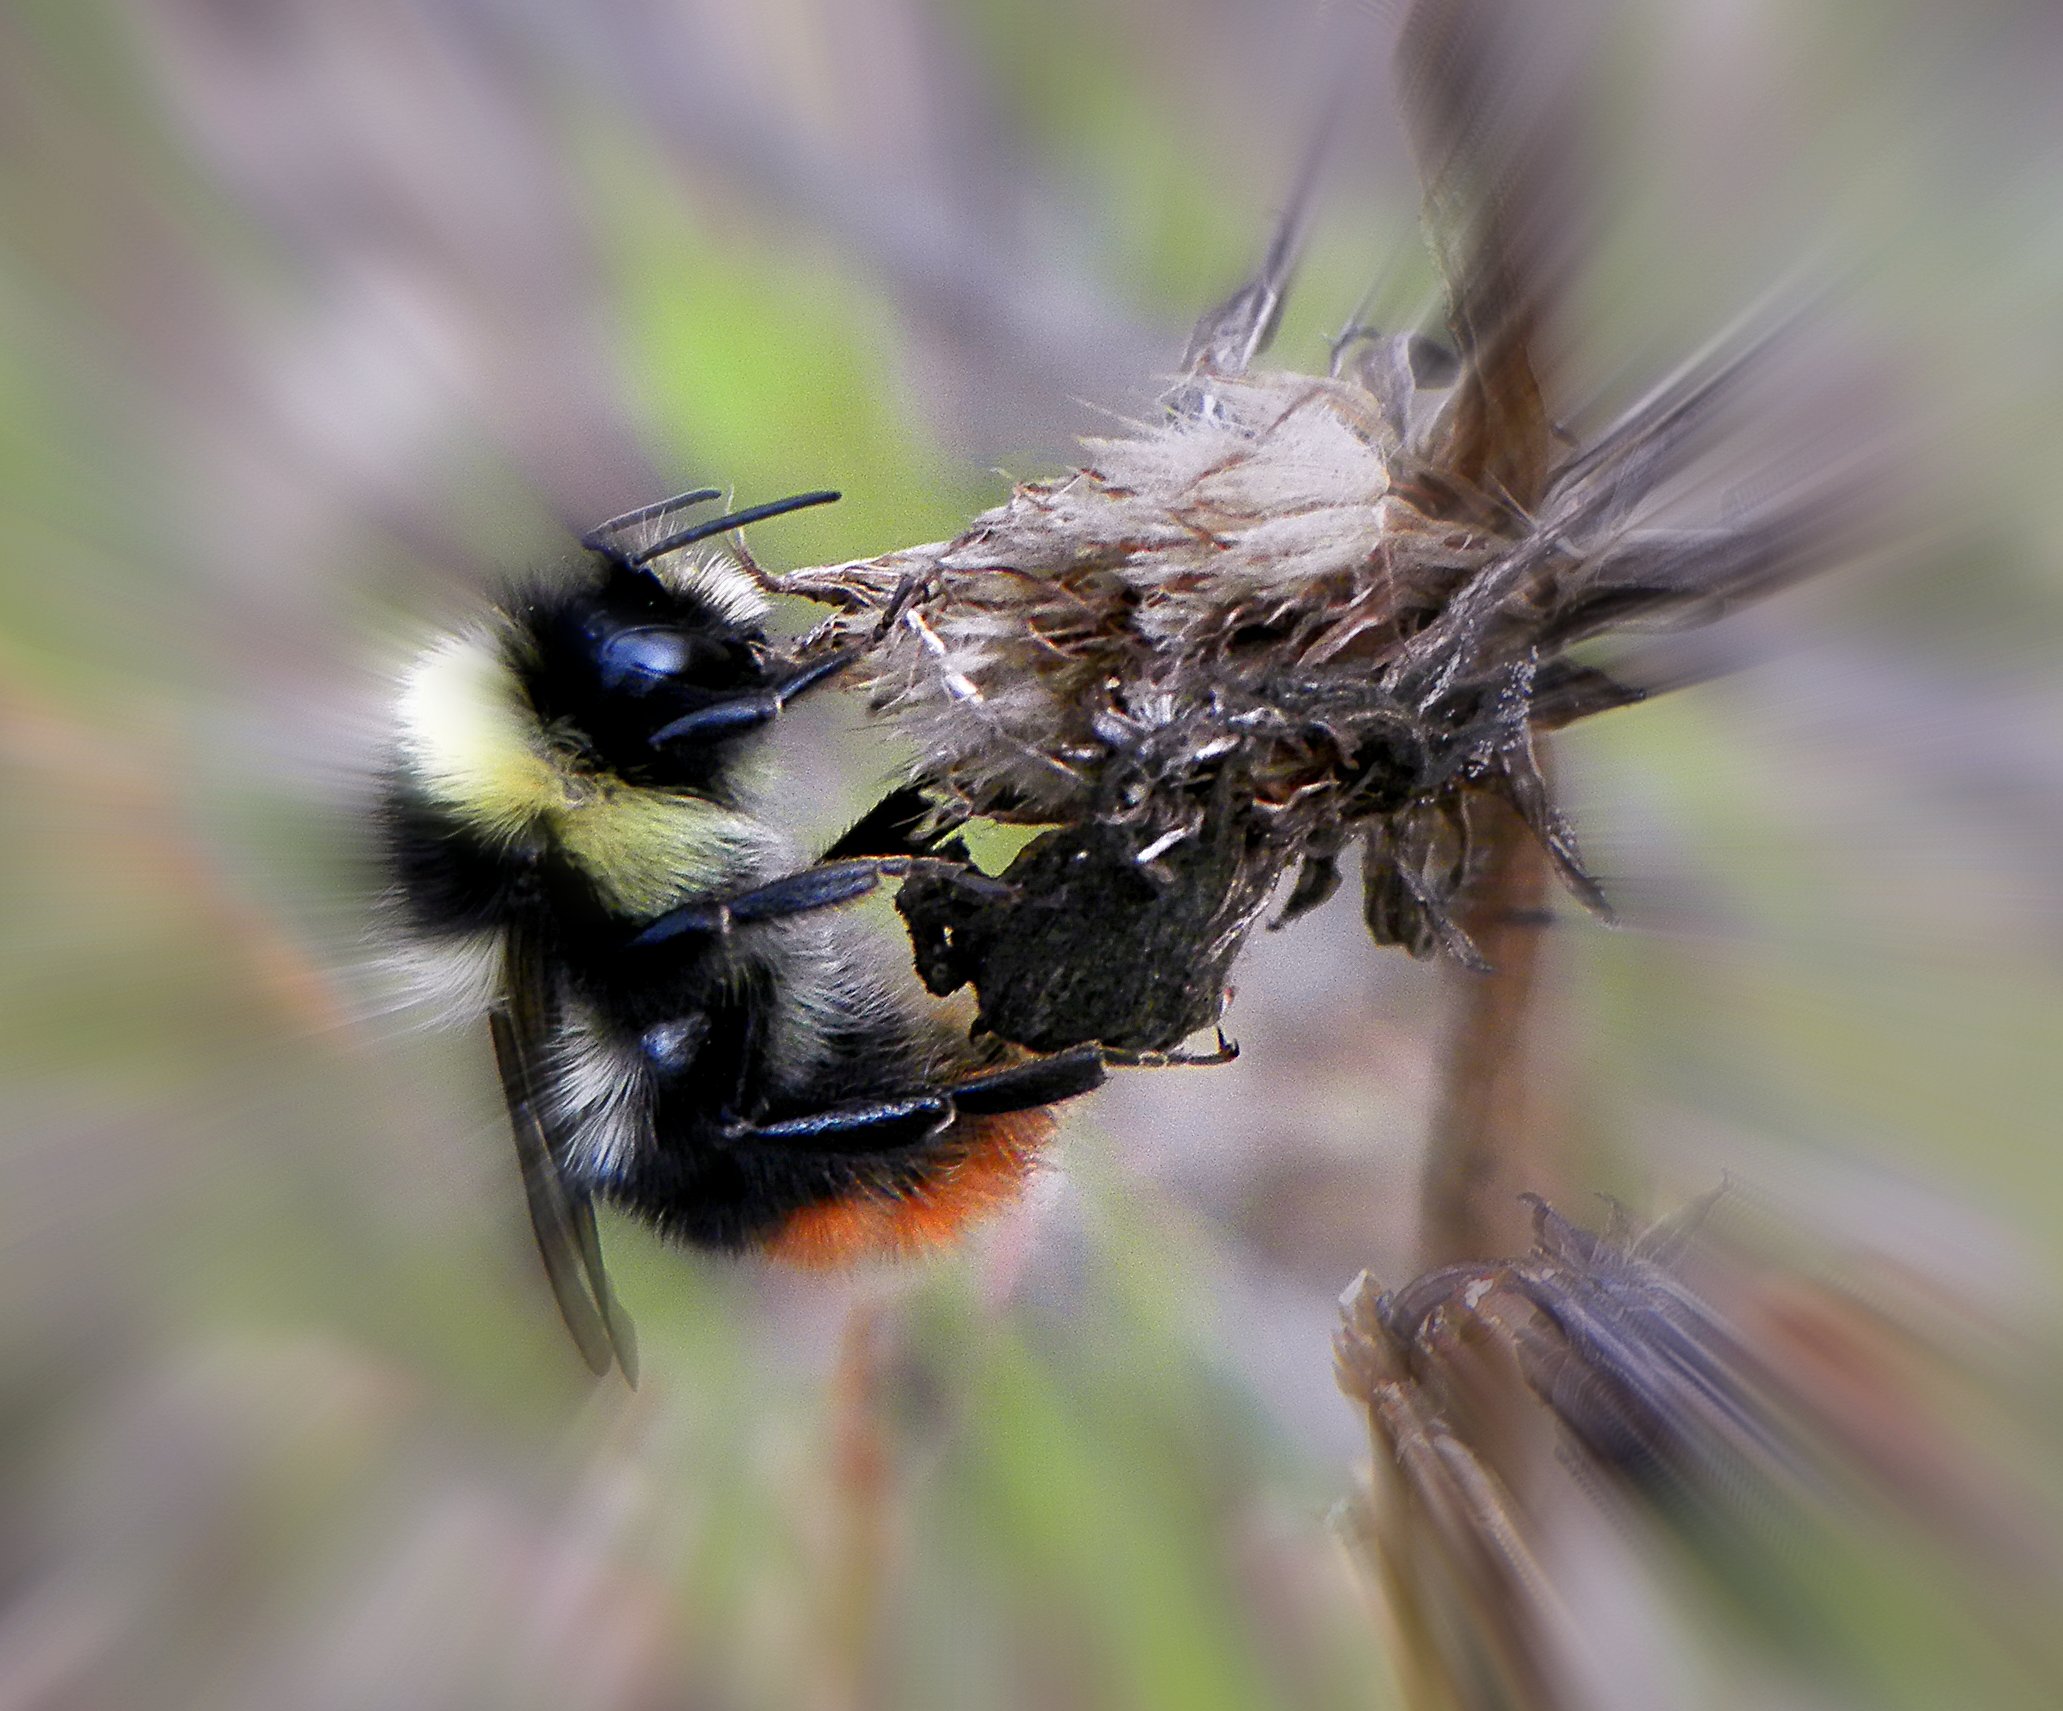
nature, grass, photography, prairie, flower, fly, wildlife, pollen, insect, flora, fauna, invertebrate, close up, bee, bumblebee, nectar, samsungwb5500, macro photography, honey bee, pollinator, plant stem, membrane winged insect